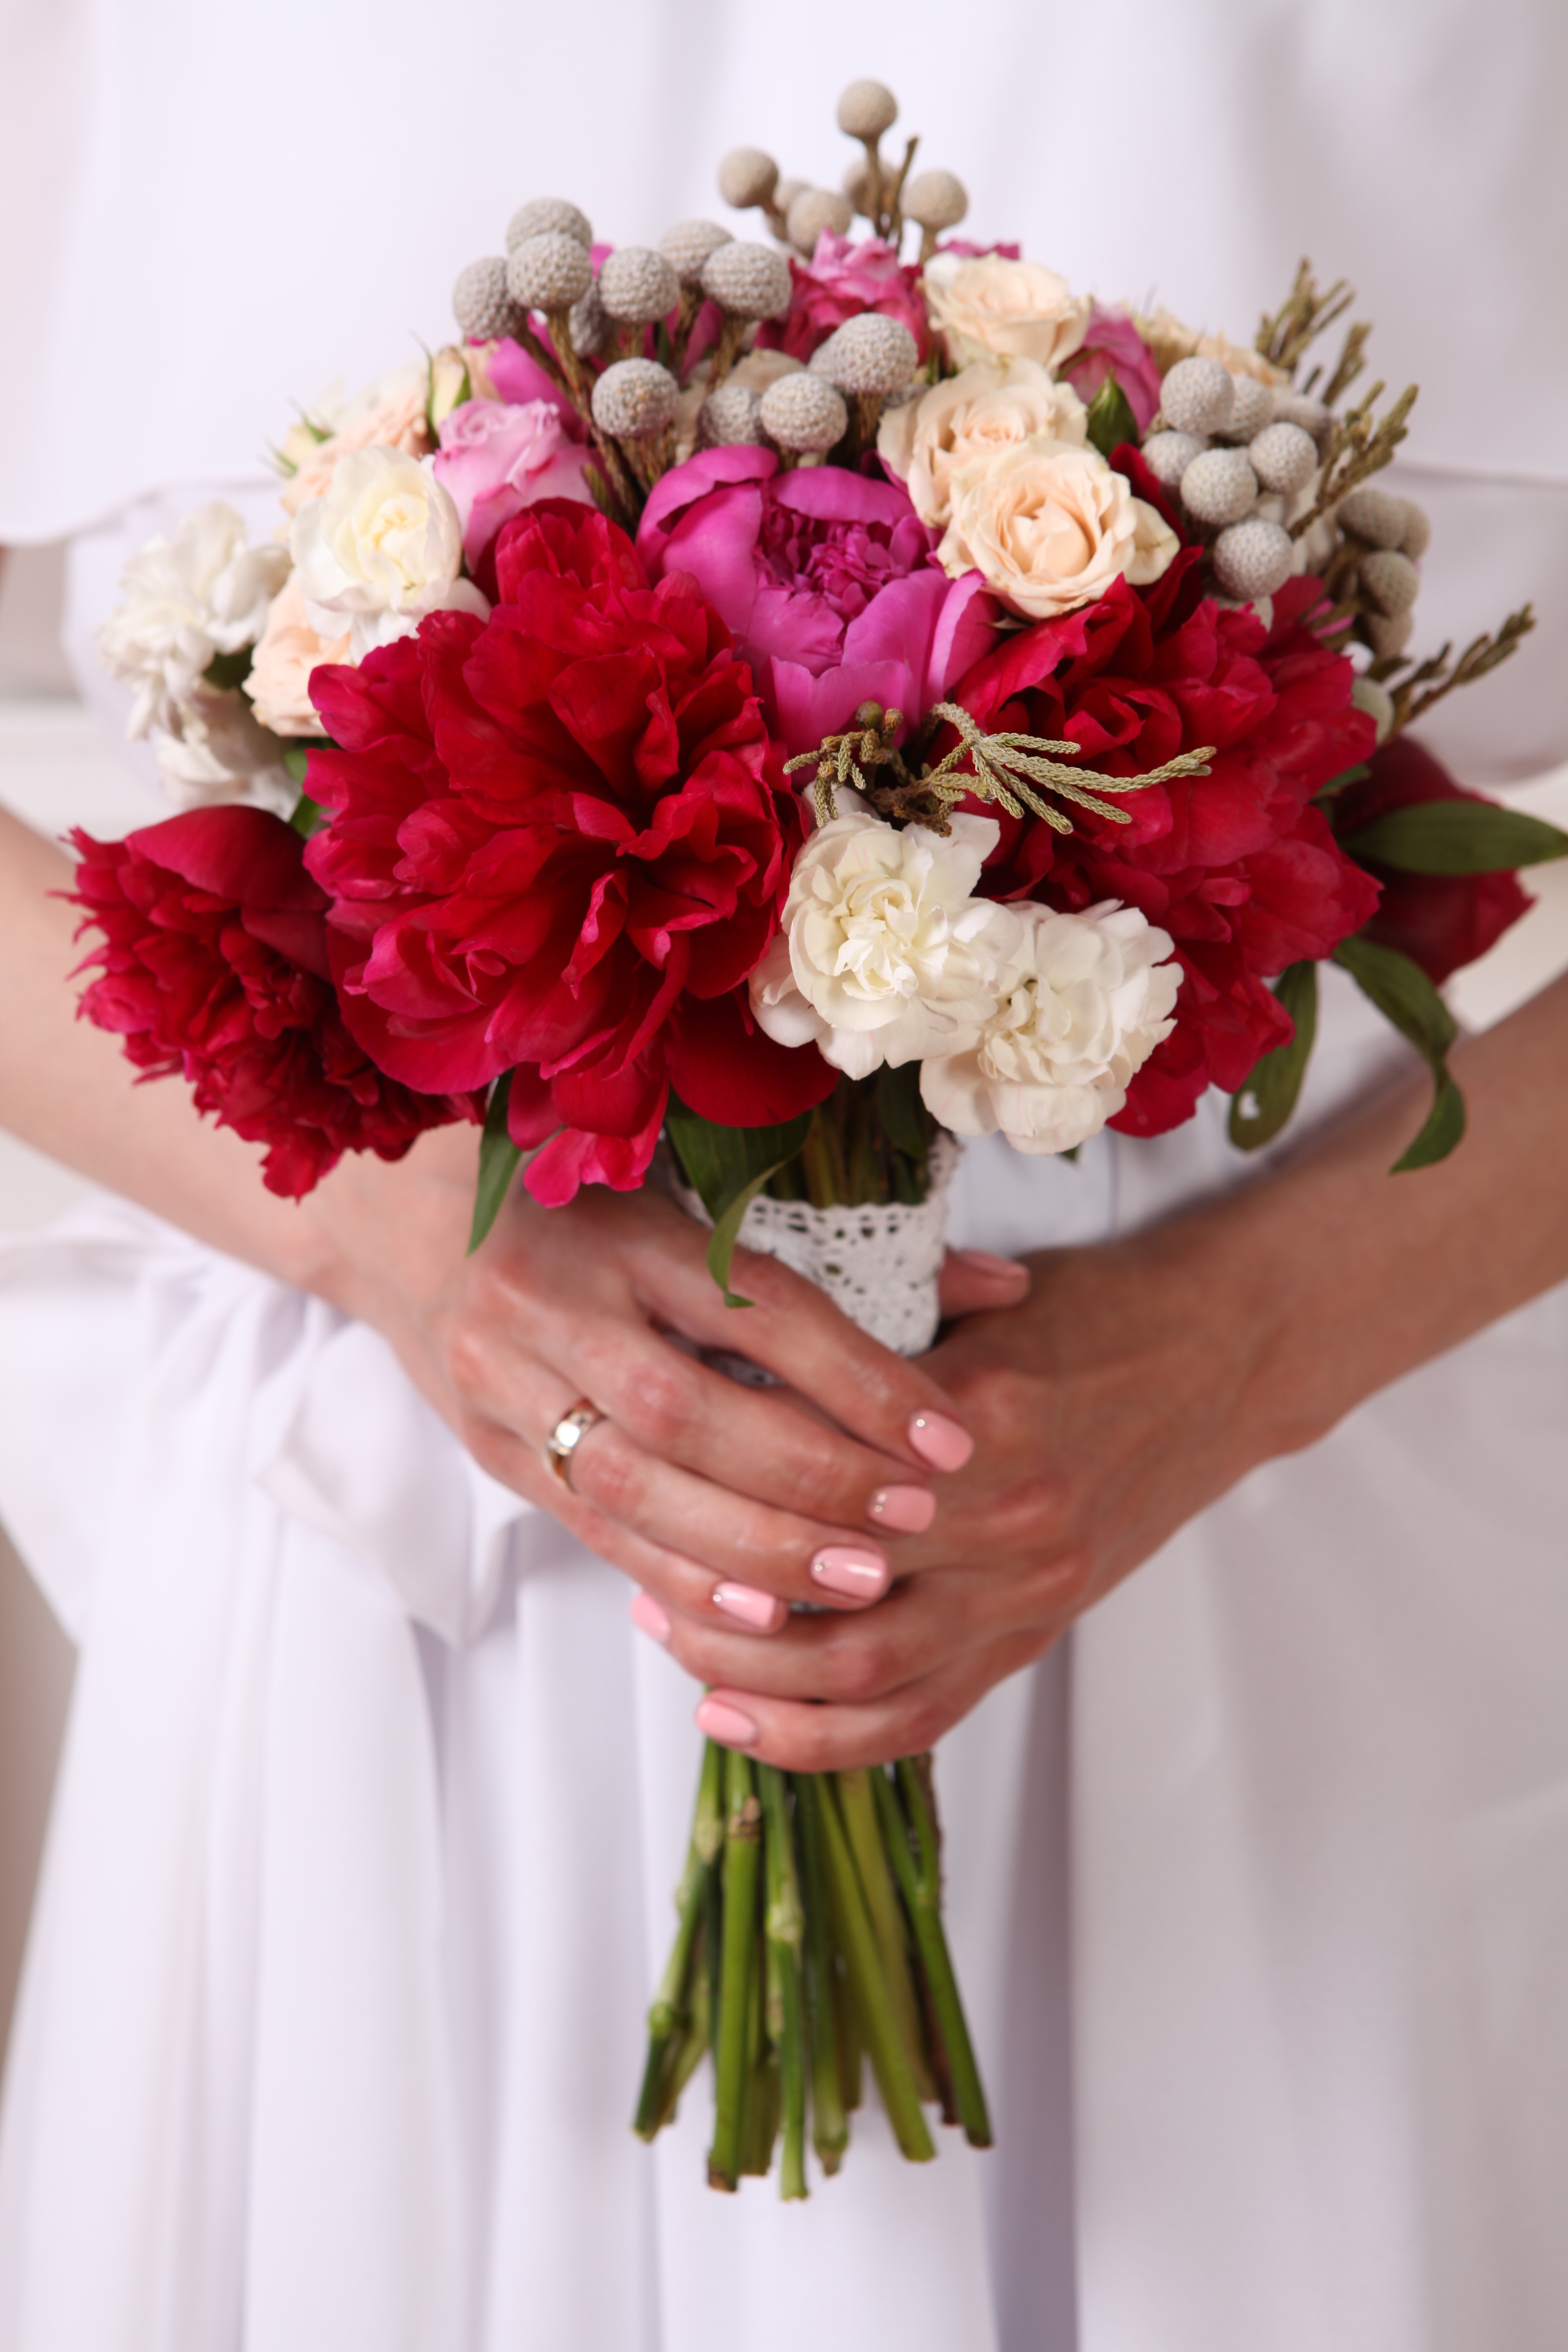
plant, girl, woman, flower, petal, love, bouquet, decoration, young, romance, romantic, pink, wedding, bride, married, marriage, ceremony, dress, happiness, wedding bouquet, floristry, peony, bridal, flowering plant, wedding decoration, flower bouquet, cut flowers, floral design, centrepiece, land plant, flower arranging